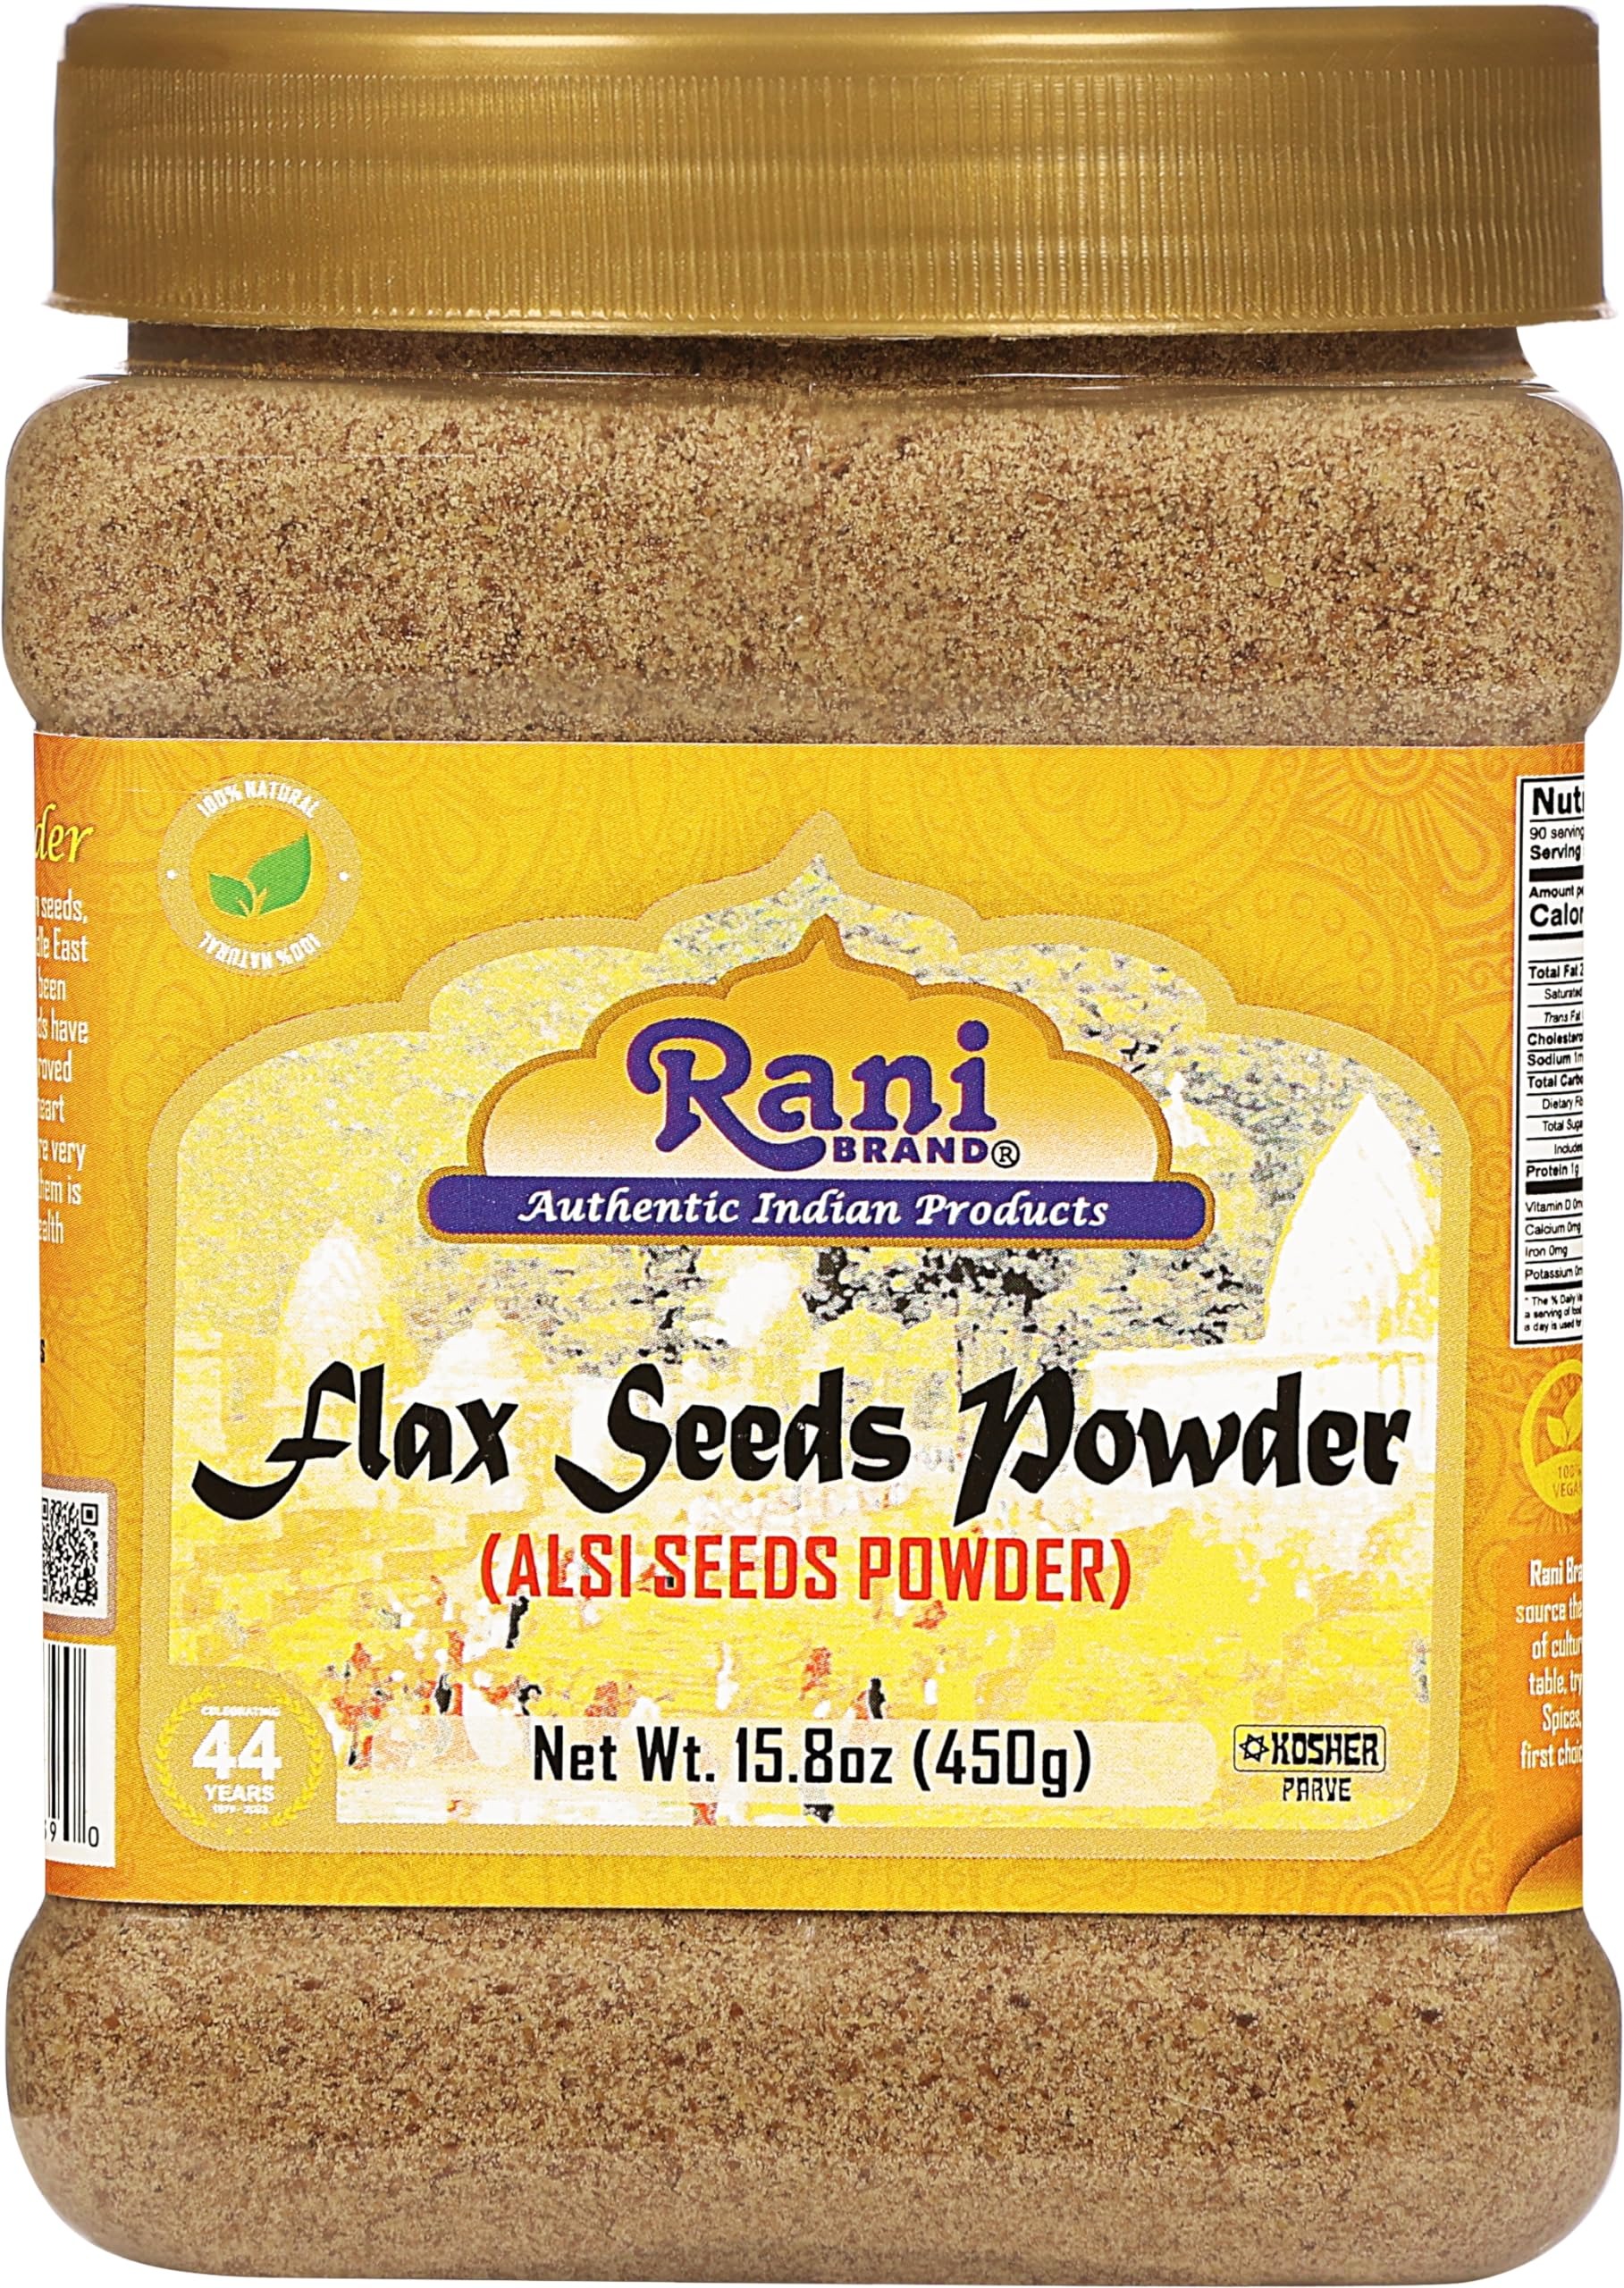
Item Name: Rani Flax Seeds Powder (Alsi, Linum usitatissimum) 15.8oz (450g) PET Jar ~ All Natural | Gluten Friendly | Non-GMO | Vegan | Kosher | Indian Origin
Bullet Point 1: You'll LOVE our Flax Seeds (Alsi) Linum usitatissimum by Rani Brand--Here's Why:
Bullet Point 2: ❤️Now KOSHER! 100% Natural, Non-GMO, No Preservatives, Vegan, Gluten Friendly, PREMIUM Gourmet Food Grade Spice!
Bullet Point 3: ❤️Flaxseed adds a light, nutty flavor and pleasant crunch to foods, while packing a nutritional punch. Sprinkle into breakfast cereals, stir-fries and hot grain dishes, or use to garnish salads and vegetables. Add whole Brown Flaxseeds or ground flax meal to smoothies and sauces before blending.
Bullet Point 4: ❤️Rani is a USA based company selling spices for over 40 years, buy with confidence!
Bullet Point 5: ❤️Net Wt. 15.8oz (450g), Product of India, Alternative Name: (Indian) Alsi
Product Description: Flaxseed comes from the flax plant (also known as Linum usitatissimum), which grows to be about 2 feet tall. It likely was first grown in Egypt but has been cultivated all around the world. They are a good source of complete protein, which means they contain notable amounts of all 9 essential amino acids. Flax seeds also contain about 3 grams of dietary fiber per table spoon.
Value: 15.8
Unit: Ounce

Price: 14.99